Delaware Department of Correction

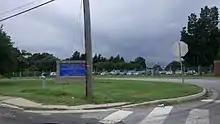
Delores J. Baylor Women's Correctional Institution

The Delaware Department of Correction, Intelligence Operations Center serves as a central hub for intelligence gathering and analysis, enhancing the department's ability to respond to emerging threats and manage the complexities of correctional facility operations. By leveraging advanced technology and analytical techniques, the analysts contribute to a proactive approach to ensuring the safety of both staff and inmates, as well as the surrounding community.